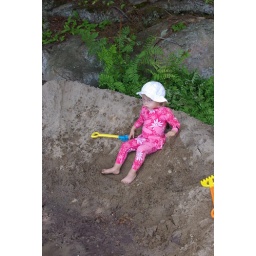
Naomi perched on the sand pile by the beach